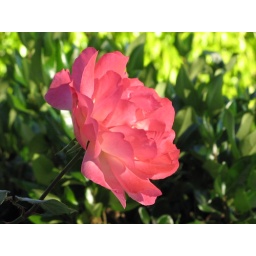
12/09 My neighbor's rose bloomed in December while the leaves on the trees across the street are falling.